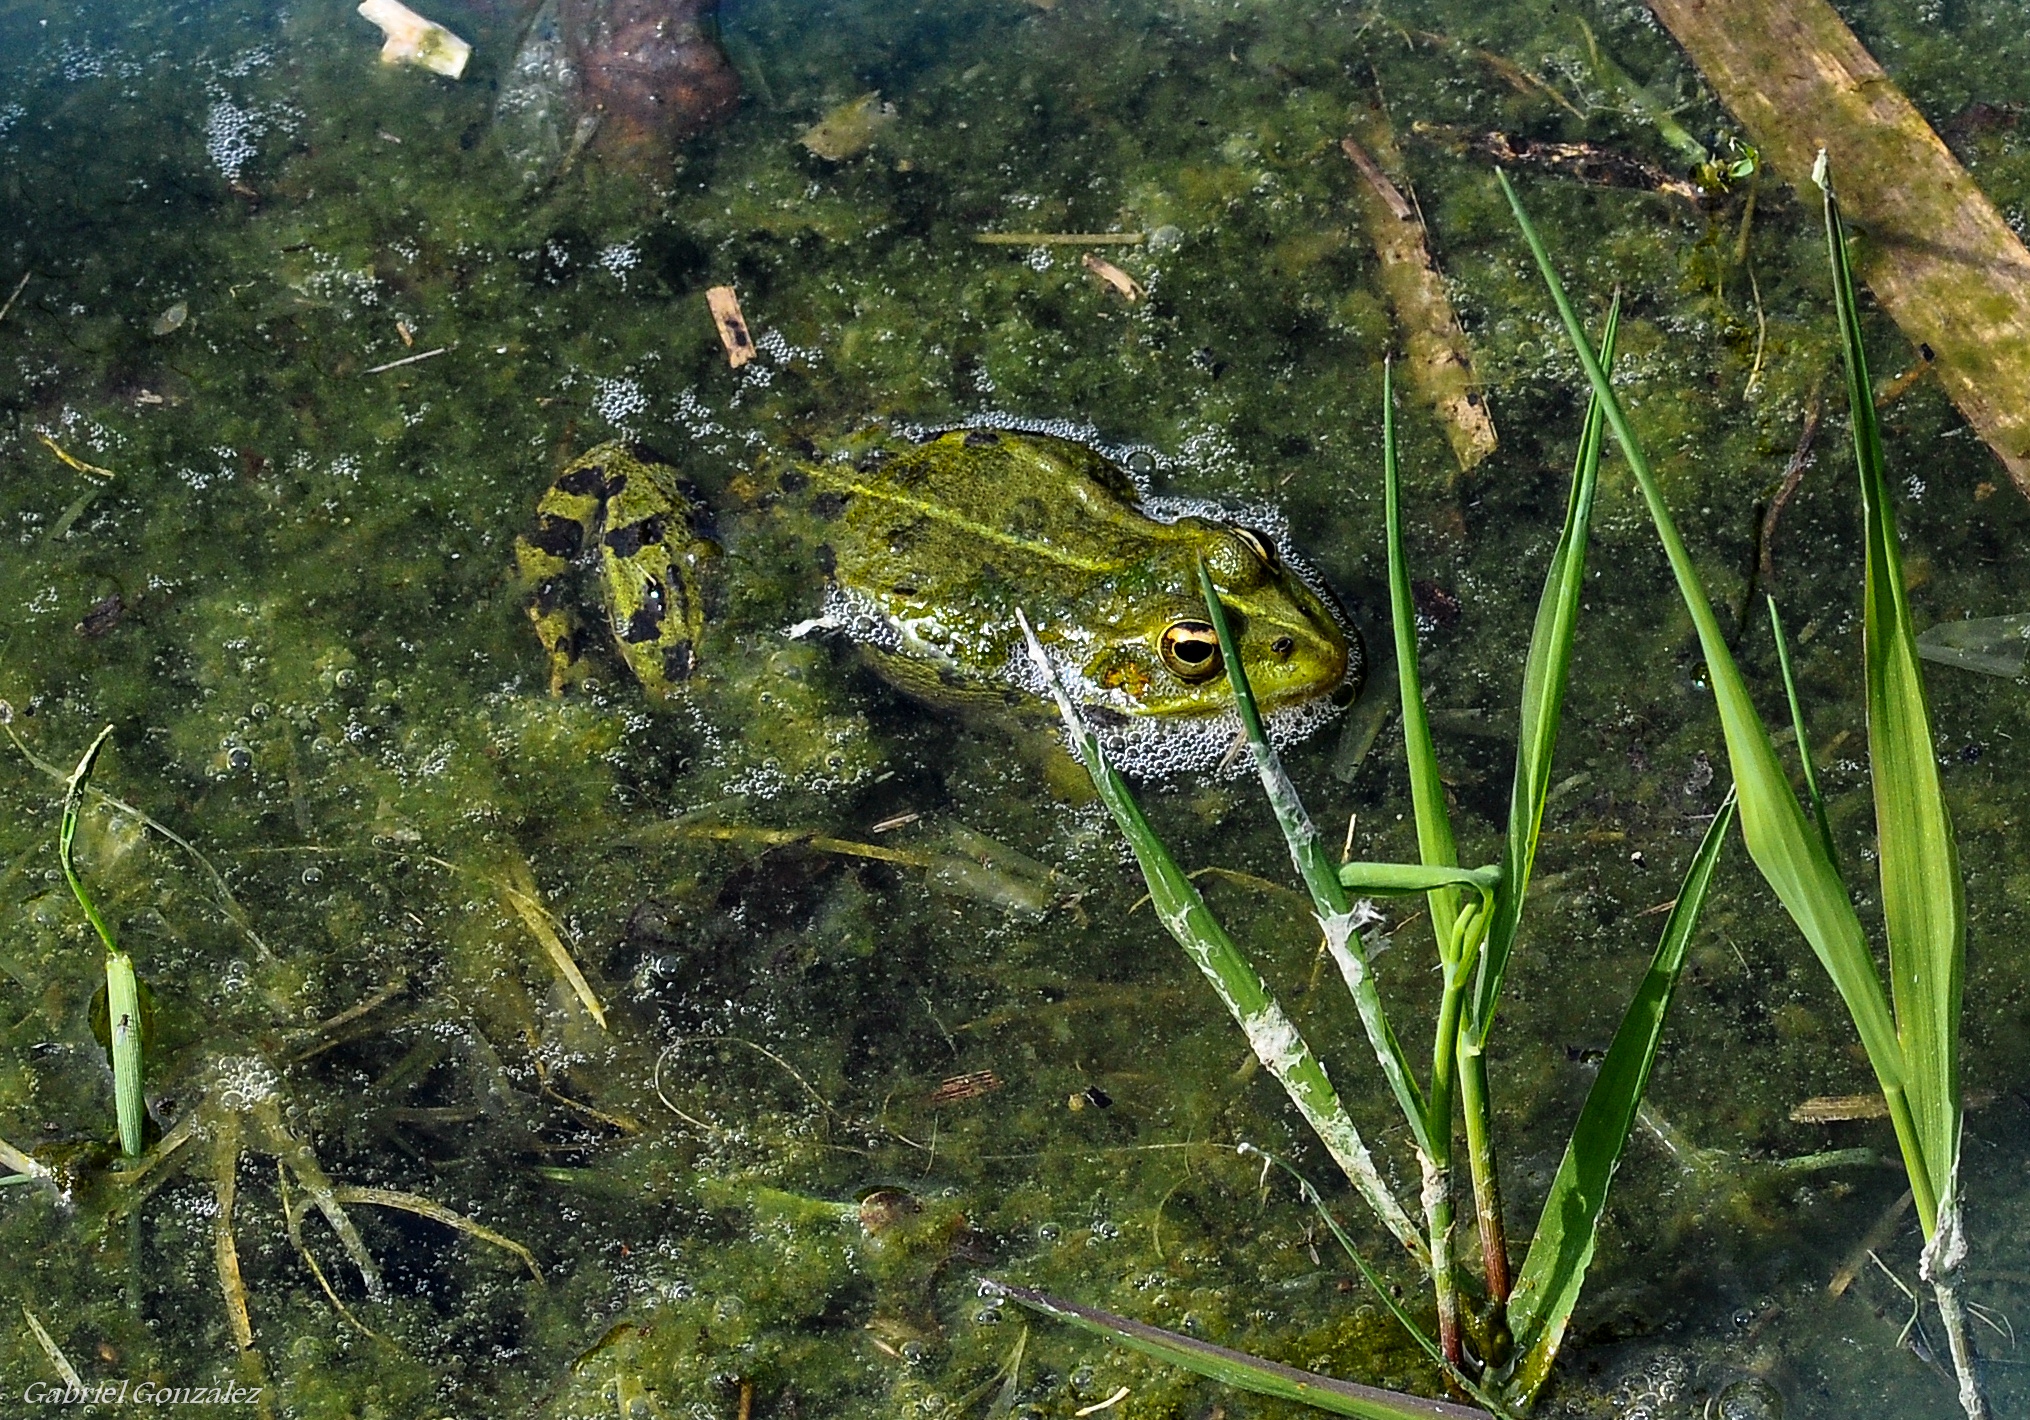
nature, swamp, pond, wildlife, green, jungle, macro, frog, reptile, amphibian, fauna, animals, rainforest, wetland, naturaleza, habitat, nikond90, ggl1, gaby1, xovesphoto, animales, gphoto, sigma105mm, ranidae, natural environment